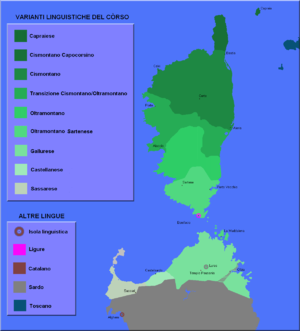
Cognocoli-Monticchi est une commune française située dans la circonscription départementale de la Corse-du-Sud et le territoire de la collectivité de Corse. Elle appartient à l'ancienne piève d'Ornano.